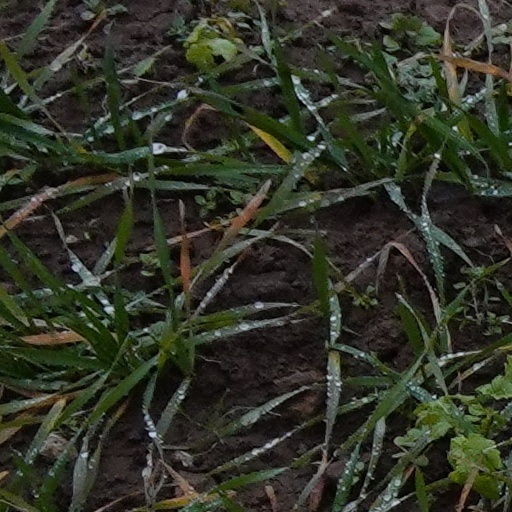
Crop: wheat